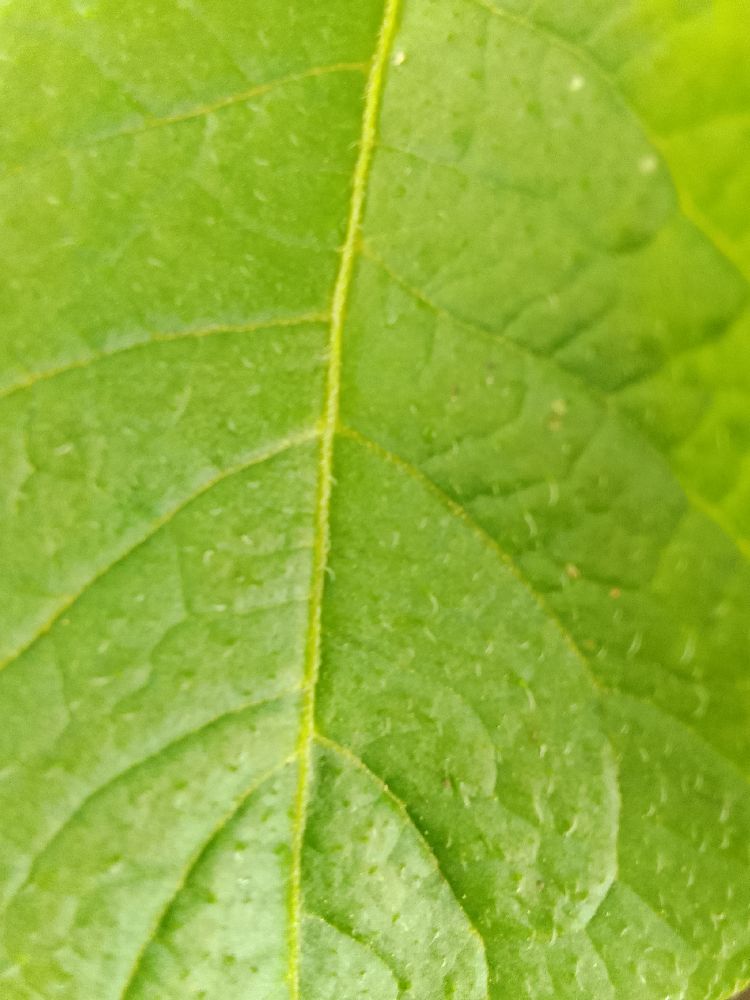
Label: Healthy